Nazi concentration camp badge

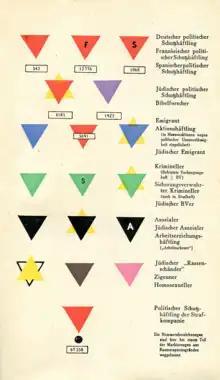
Schematic of the triangle-based badge system in use at most Nazi concentration camps.

Nazi concentration camp badges, primarily triangles, were part of the system of identification in German camps. They were used in the concentration camps in the German-occupied countries to identify the reason the prisoners had been placed there. The triangles were made of fabric and were sewn on jackets and trousers of the prisoners. These mandatory badges of shame had specific meanings indicated by their colour and shape. Such emblems helped guards assign tasks to the detainees. For example, a guard at a glance could see if someone was a convicted criminal (green patch) and thus likely of a tough temperament suitable for "kapo" duty.